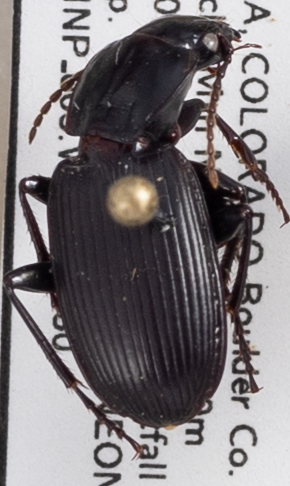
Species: Pterostichus protractus
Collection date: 2022-08-30
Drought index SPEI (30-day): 0.582
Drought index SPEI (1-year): -1.28
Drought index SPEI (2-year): -0.62